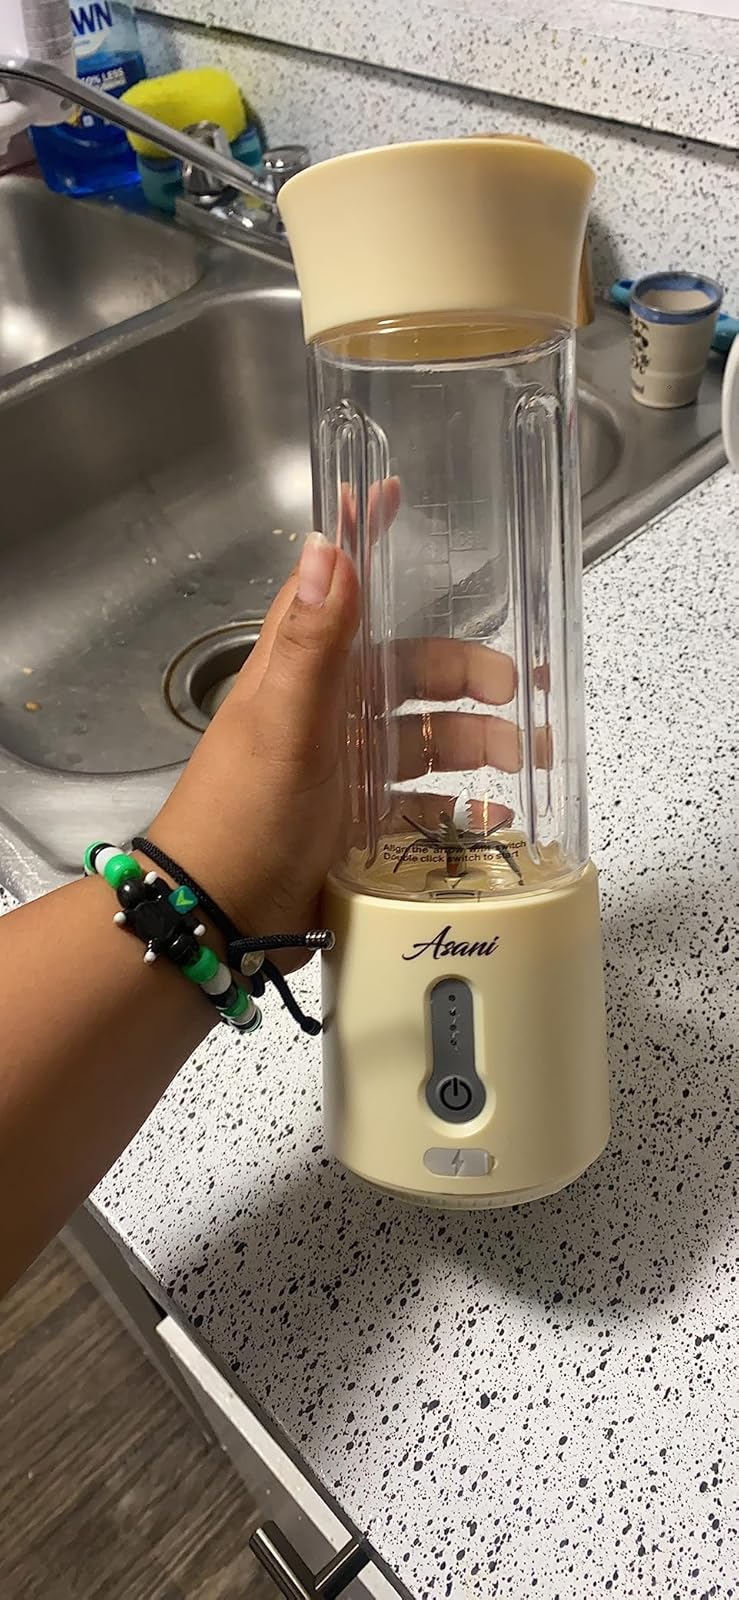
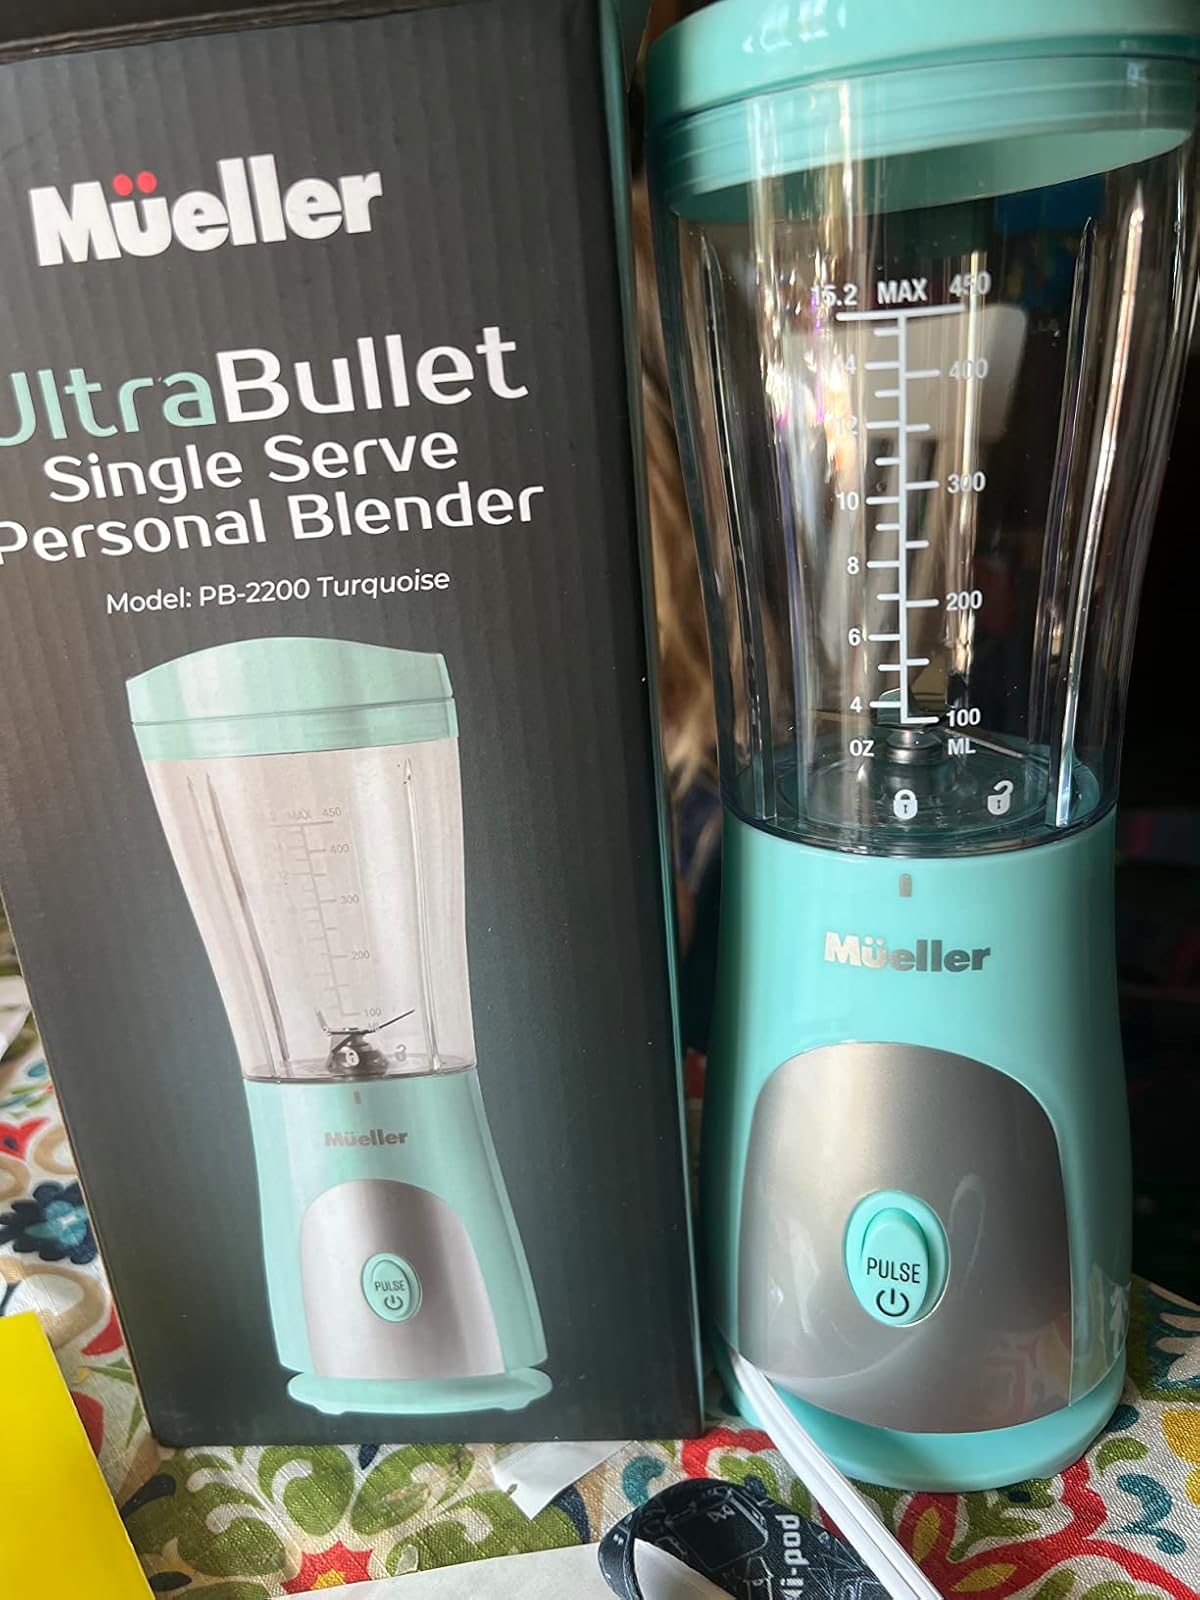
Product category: items_blender
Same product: no